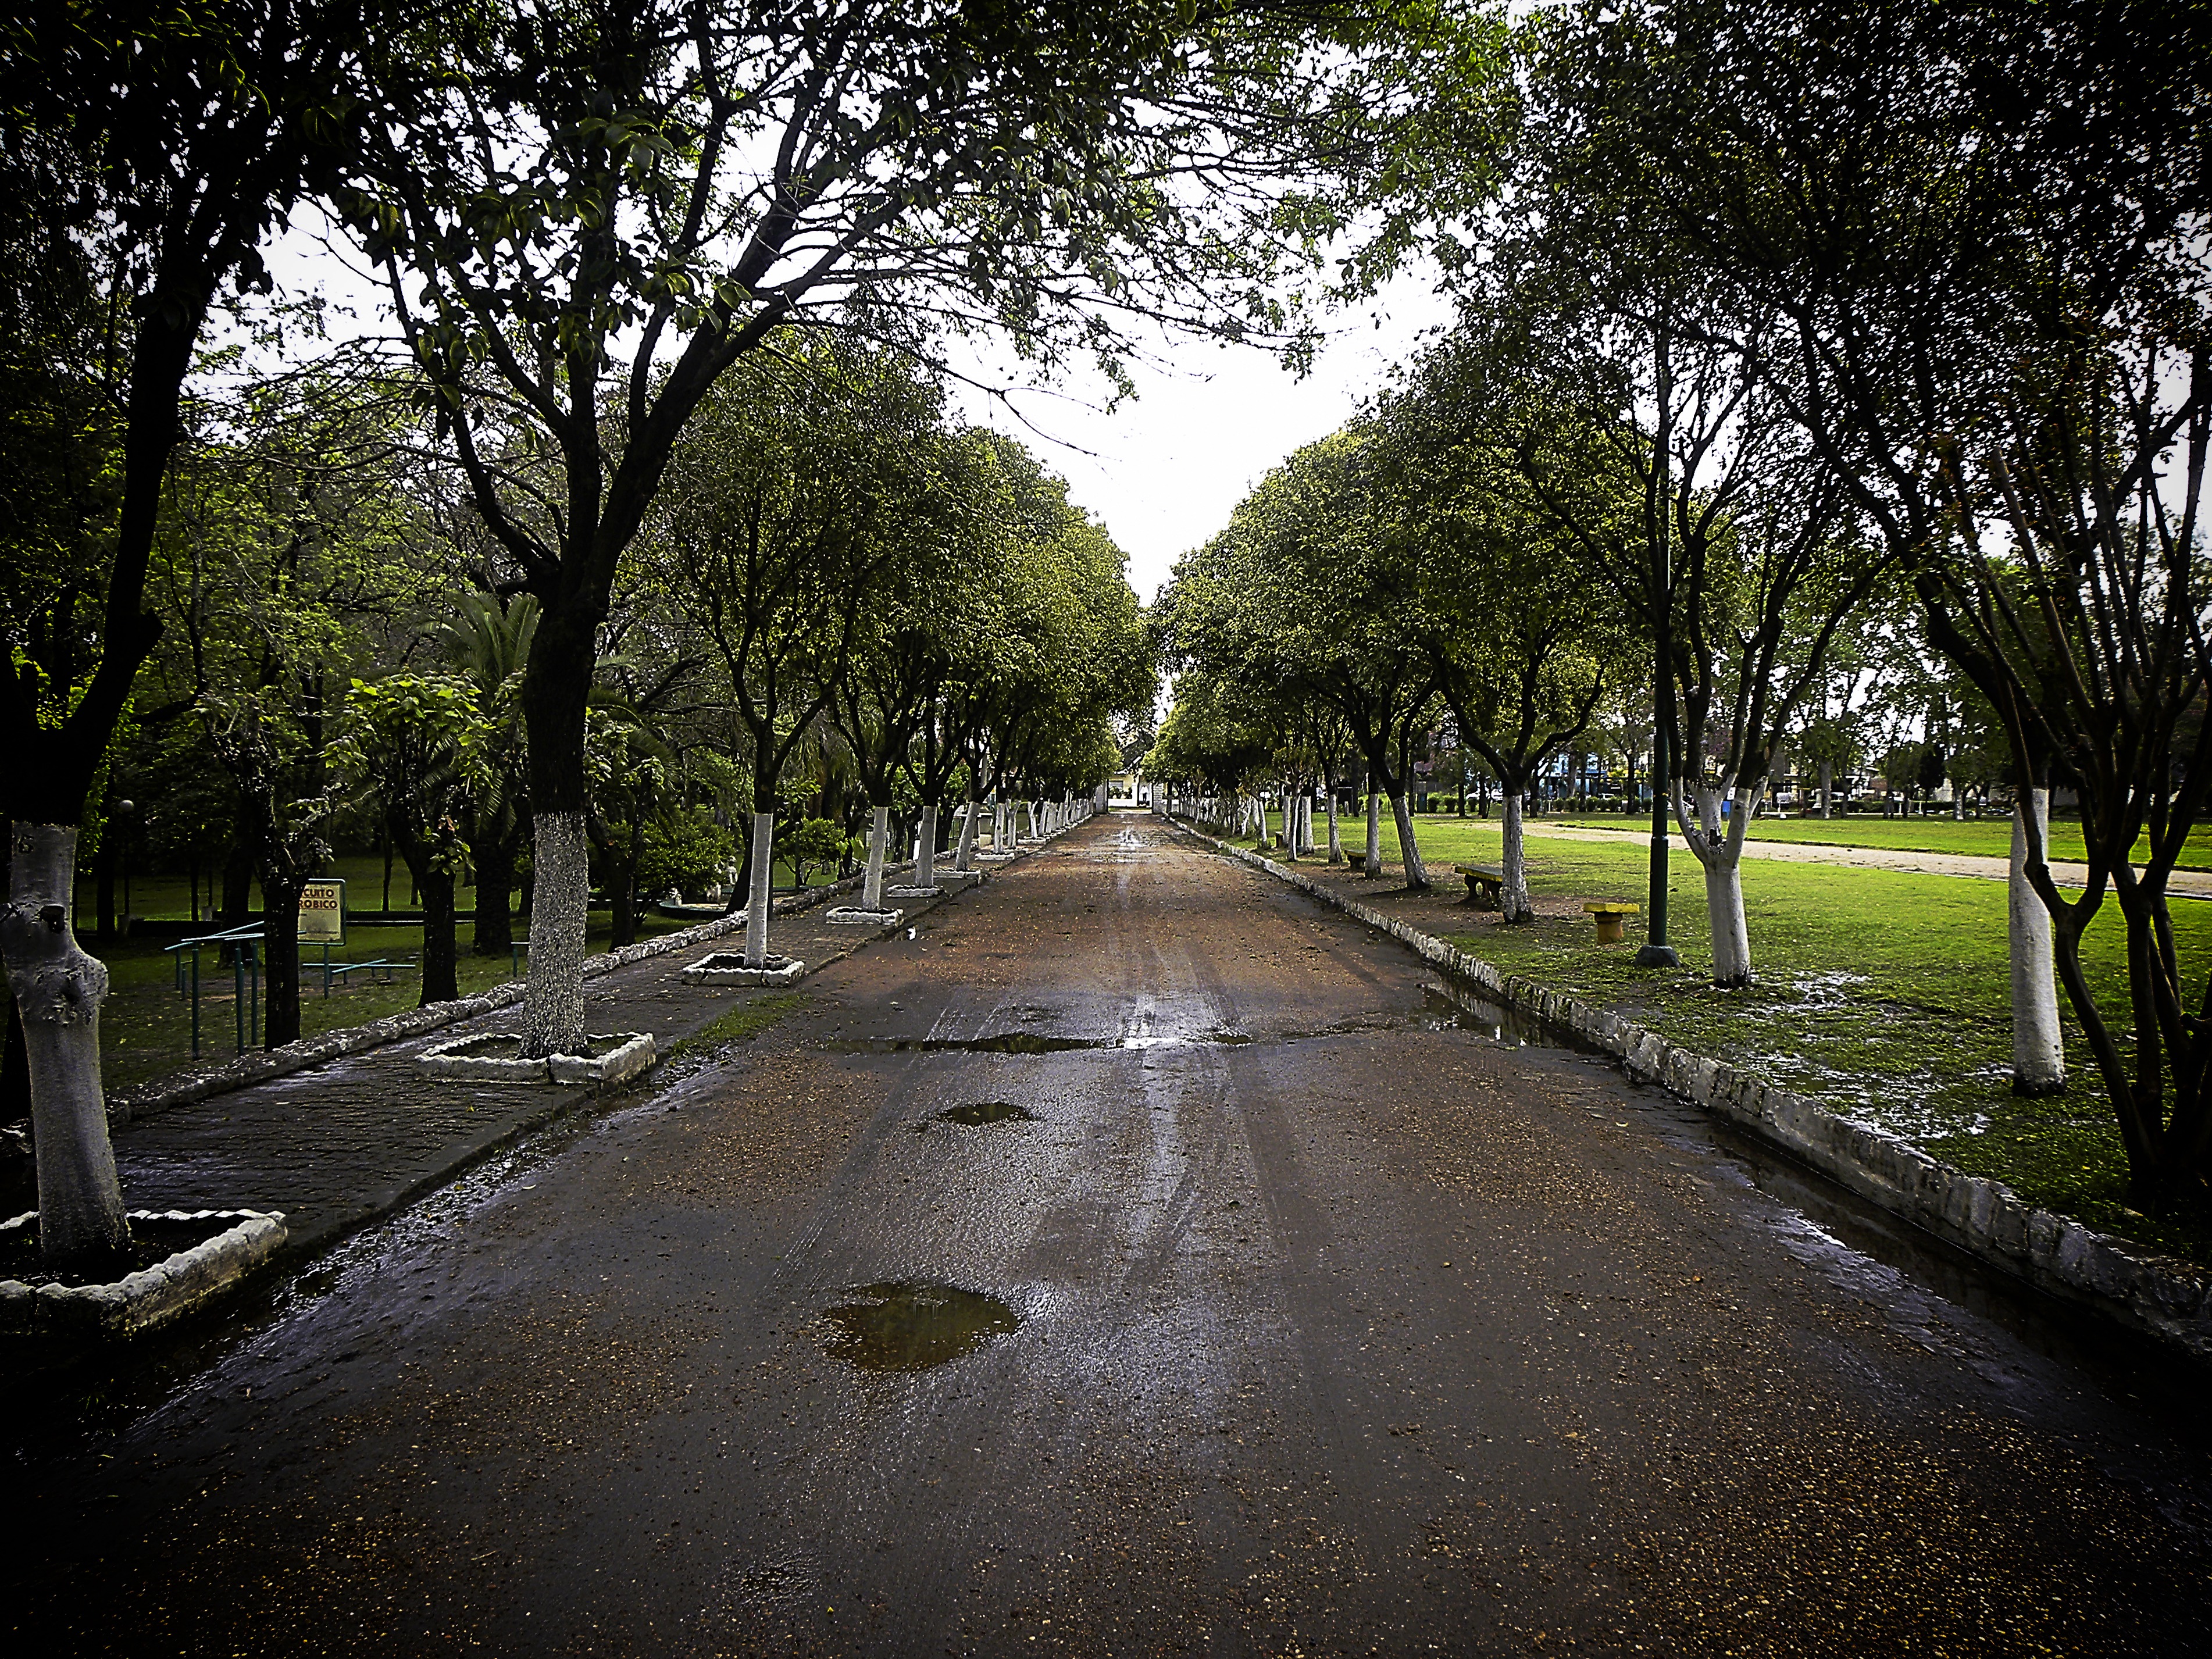
tree, path, road, street, sunlight, morning, park, peace, lane, waterway, rainy, vegetation, infrastructure, shrubs, colon, moisture, rural area, road surface, urban area, woody plant, nonbuilding structure